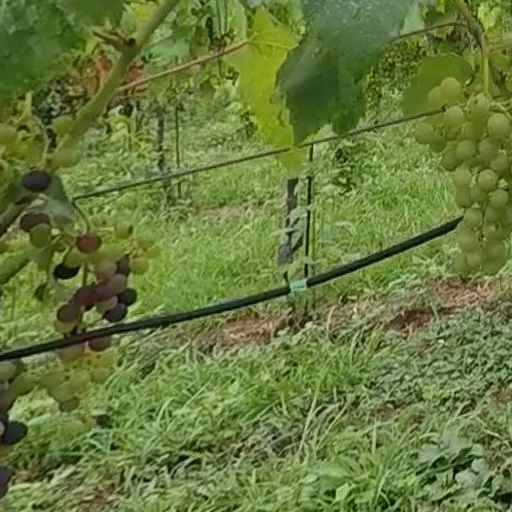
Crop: grape